ATOL 495

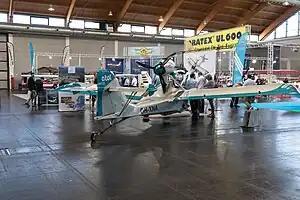
ATOL 650 (OH-XNA) in 2018

Atol is a two-seat kit amphibious aircraft with a wood composite structure. It was to be built in ultralight and light-sport aircraft (LSA) versions. Atol aircraft were produced by the Finnish company Atol Avion.